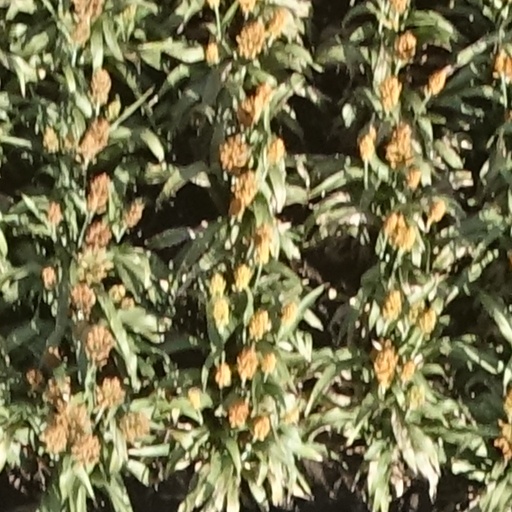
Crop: sorghum